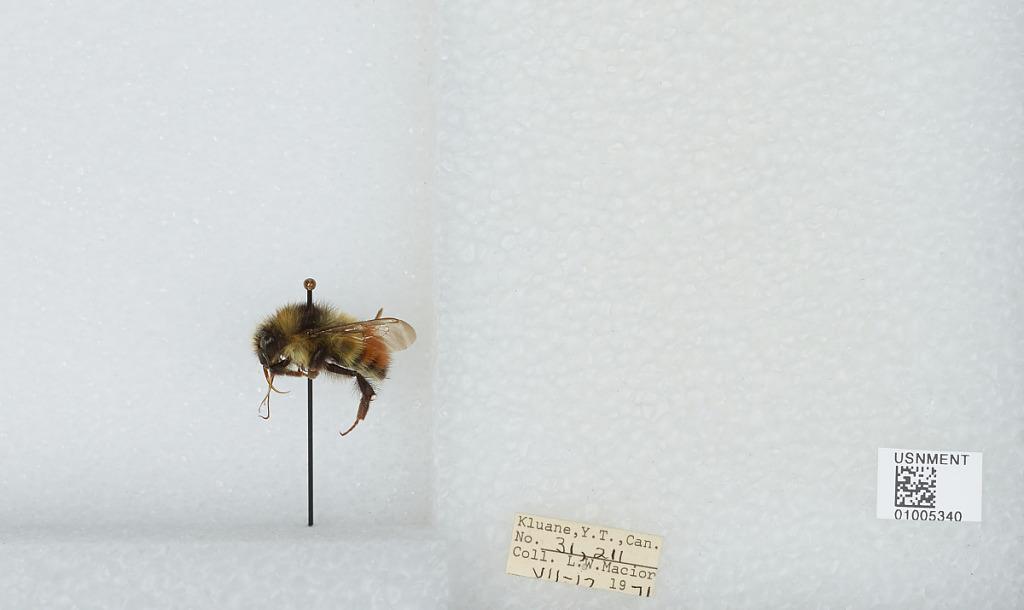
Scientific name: Bombus (Pyrobombus) flavifrons Cresson
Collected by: L. Macior
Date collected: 1971-7-17
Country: Canada
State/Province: Yukon Territory
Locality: Kluane
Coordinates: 60.75, -139.5